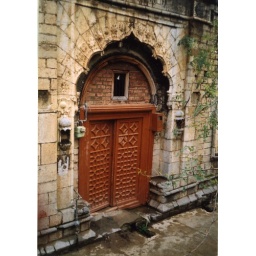
Carved stone ,..entrance of Babu Ishar Dass honorary megistrate's ancestral house in Nawansher, Abbottabad, Pakistan